Question: Please indicate a possible affordance area of the baseball bat that can be used for hitting
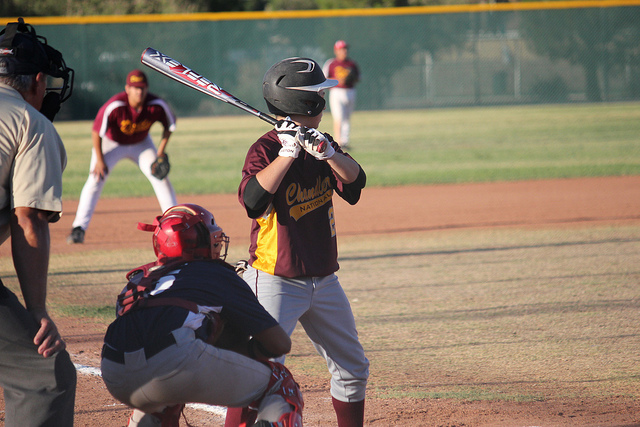
Answer: [136.337, 39.67, 219.3, 100.41]